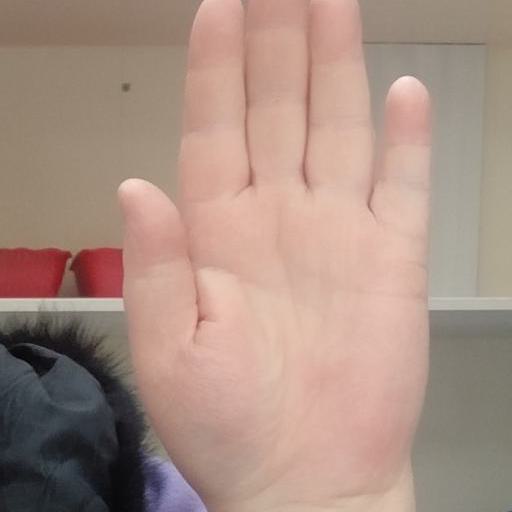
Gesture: stop